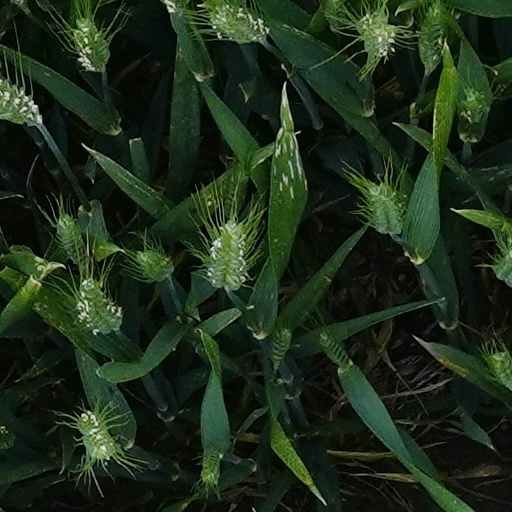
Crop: wheat